Tahsin Taha

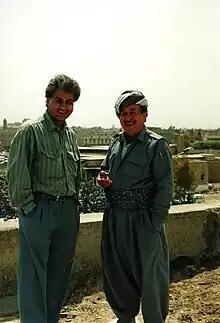
Tahsin Taha (right) with his youngest brother Democrat Taha in The Erbil Citadel in 1991

Tahsin Muhammed Salim Taha (Kurdish:تەحسین محەممەد سليم تەھا) (25 May 1941 - 28 May 1995). was a Kurdish singer. Taha was born in Amadiya District in Iraqi Kurdistan. Tahsin Taha finished his school in the city of Amadiya and moved to Baghdad for higher education. Taha graduated from the Institute of Fine Arts in Baghdad in 1964. Taha registered his first song in 1958. He immigrated to the Netherlands in 1994 and died there in 1995.